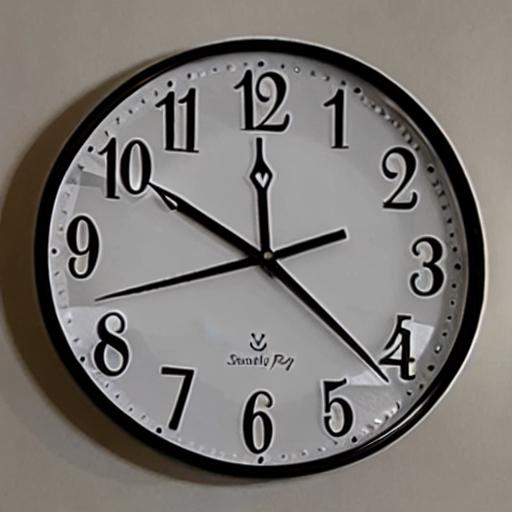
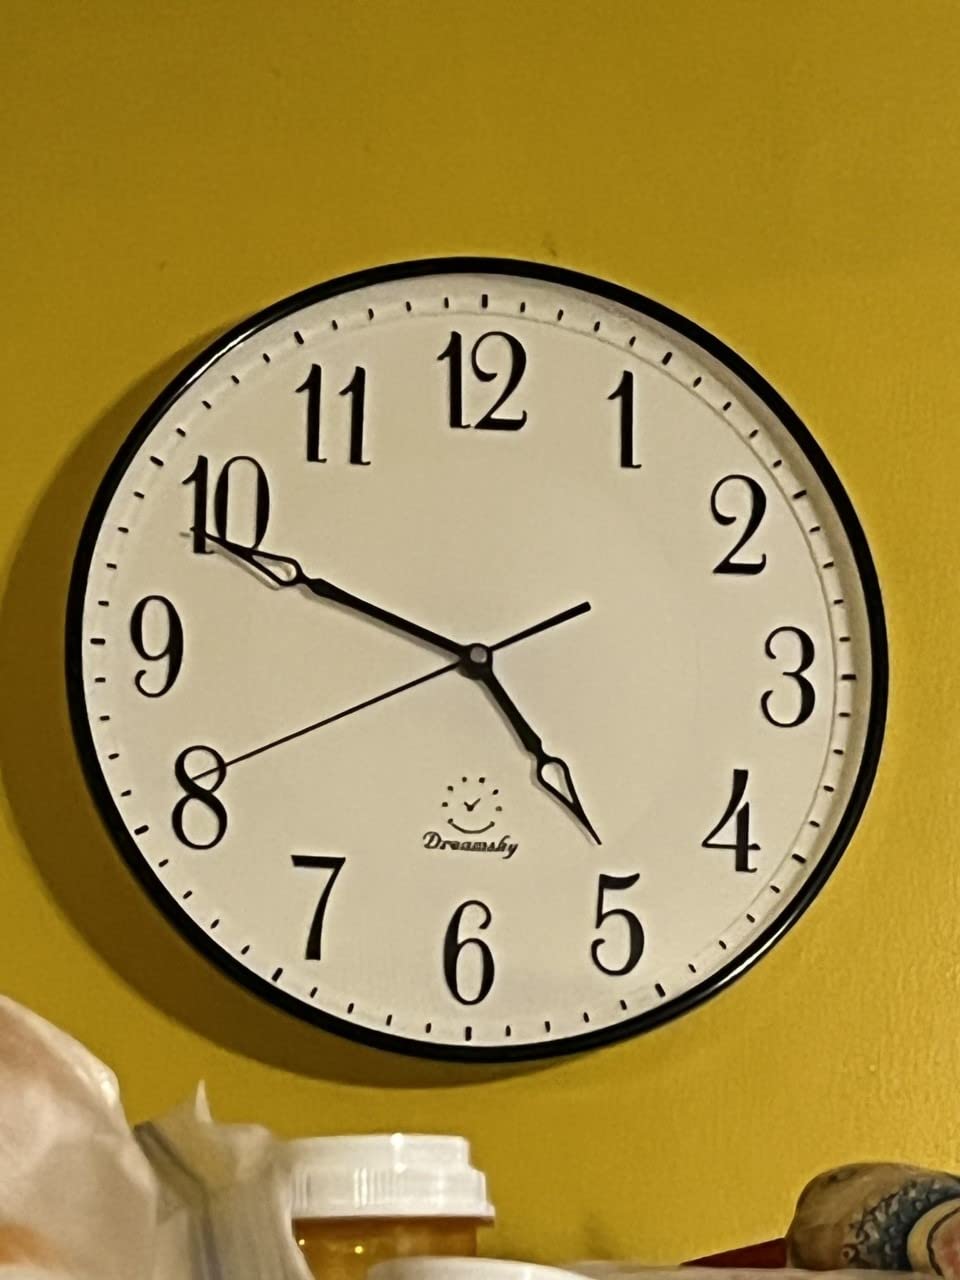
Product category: clock
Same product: no